CGR 2-6-0ST 1900

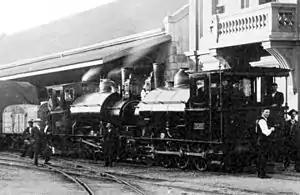
PEHB engines I and J at Port Elizabeth

The Cape Government Railways 2-6-0ST of 1900 was a South African steam locomotive from the pre-Union era in the Cape of Good Hope.